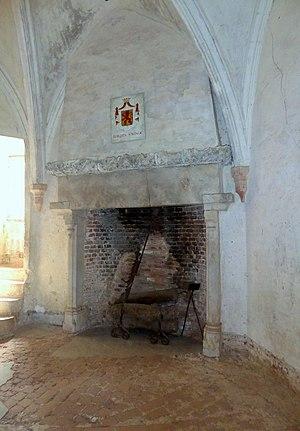
Le château d'Olhain est une forteresse des XIIIᵉ et XVᵉ siècles. Elle se situe à Fresnicourt-le-Dolmen, dans le Pas-de-Calais, sur la Lawe. C'est le plus bel exemple de forteresse médiévale de l'ancienne région Nord-Pas-de-Calais.